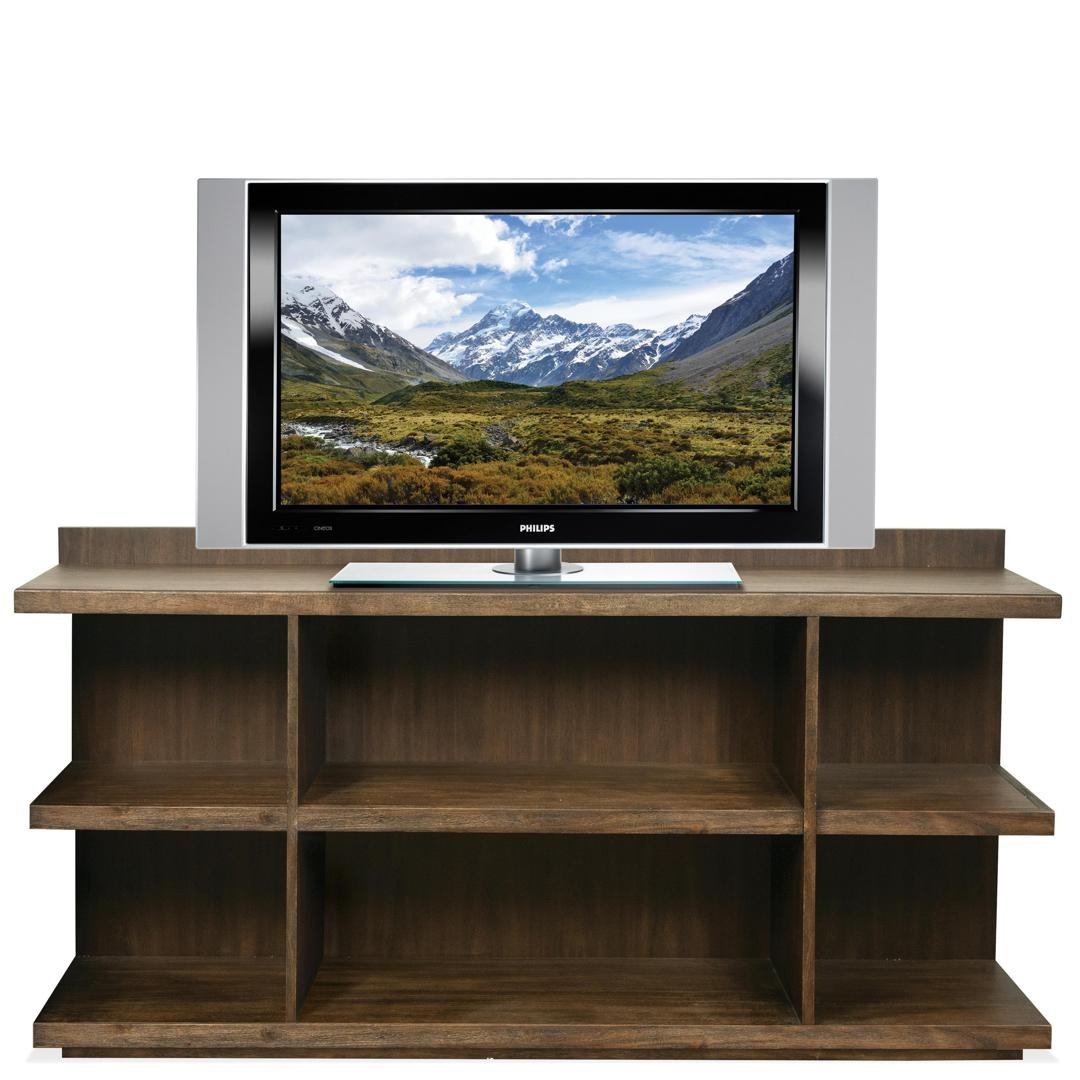
Riverside Furniture Perspectives - Peninsula Bookcase - Brushed Acacia
Riverside Furniture designs, develops and sources timeless, fashion forward home furnishings. Perspectives - Return Desk - Brushed Acacia Dimensions 56"L x 26"D x 30"H Weight 56.2 lbs Product Features Constructed of hardwood solid and Acacia veneer Electric/USB outlet bar in top panel Each open section has a fixed center shelf Interior wiring access cutout Can be purchased with #28033 Return Desk for additional work surface area #28033 Return desk can be placed to the right or left of Peninsula Bookcase to form a right or left 'L' desk configuration
Brand: Riverside Furniture
Category: Furniture > Cabinets & Storage > Armoires & Wardrobes > TV Armoires